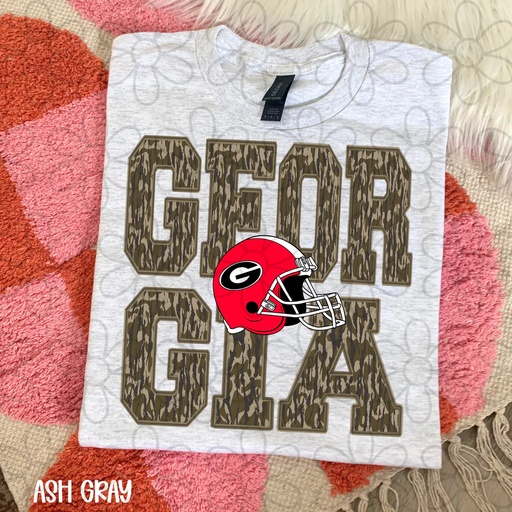
Camo Teams Football Helmet (Multiple Options)-Adults
Any team can be done, just leave in customization box DTF printed Ships in 5-7 days
Brand: A Touch of Green Boutique
Category: Sporting Goods > Athletics > American Football > American Football Protective Gear > American Football Helmets